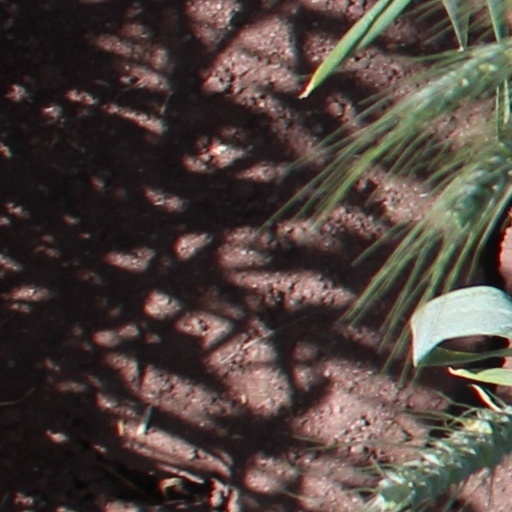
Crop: wheat